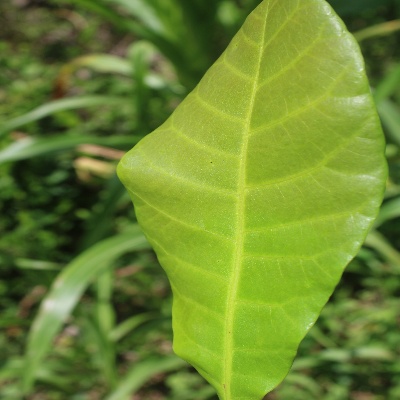
Crop: Cashew
Condition: healthy